Sam (koala)

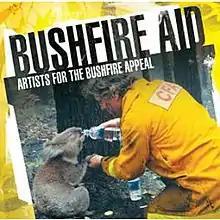
Sam on the cover of the "Bushfire Aid" CD

Sam (2005–2007 – 6 August 2009), also known as Sam the Koala, was a female koala from the forests of Mirboo North, Victoria, Australia. She became publicly known when a video and photographs of her being rescued by a firefighter were distributed on the internet and through the media during the aftermath of the Black Saturday bushfires.